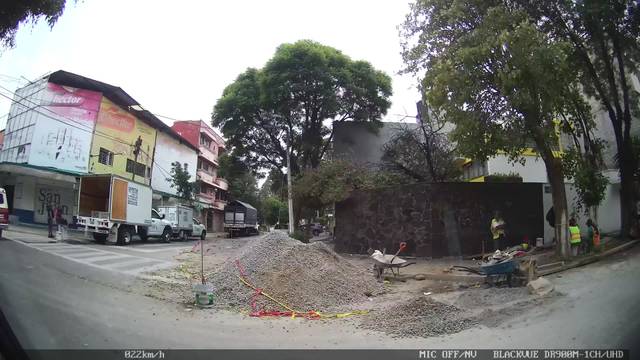
Region: Mexico
Coordinates: 19.546, -99.189